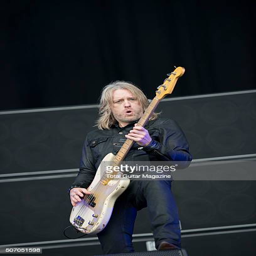
hard rock artist performing live with hard rock artist at festival